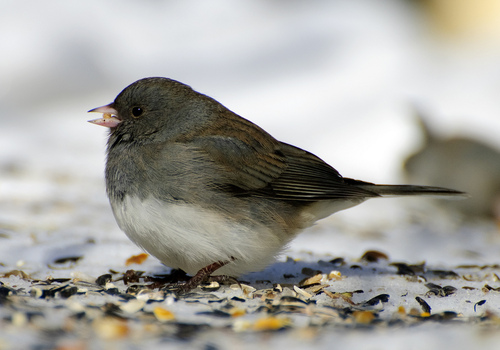
a short plump bird with a tiny sharp beak
this tiny bird is smaller than most and has a round, chubby body, a petite pink beak and a rusty brown back.
this tiny brownish bird has a very small head, a small pink beak, a round body and a white belly.
small white grey brown and black bird with medium brown tarsus and medium beakbrown, white and black bird, small but has a wide belly, small beak and small head.
this particular bird has a white belly and black wingsa small bird with a short pink bill and a white belly and grey throat.
this bird has wings that are black and has a white belly
this bird has a white belly and a grey breast and crown and back.
this small bird has a white belly and short pointed bill.
Species: Dark Eyed Junco